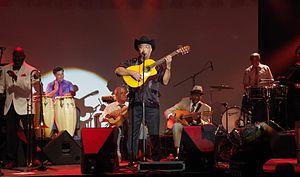
Le Buena Vista Social Club était une boîte de nuit dans la banlieue de La Havane à Cuba. Après la révolution cubaine de 1959, cette boîte de nuit fut détruite.